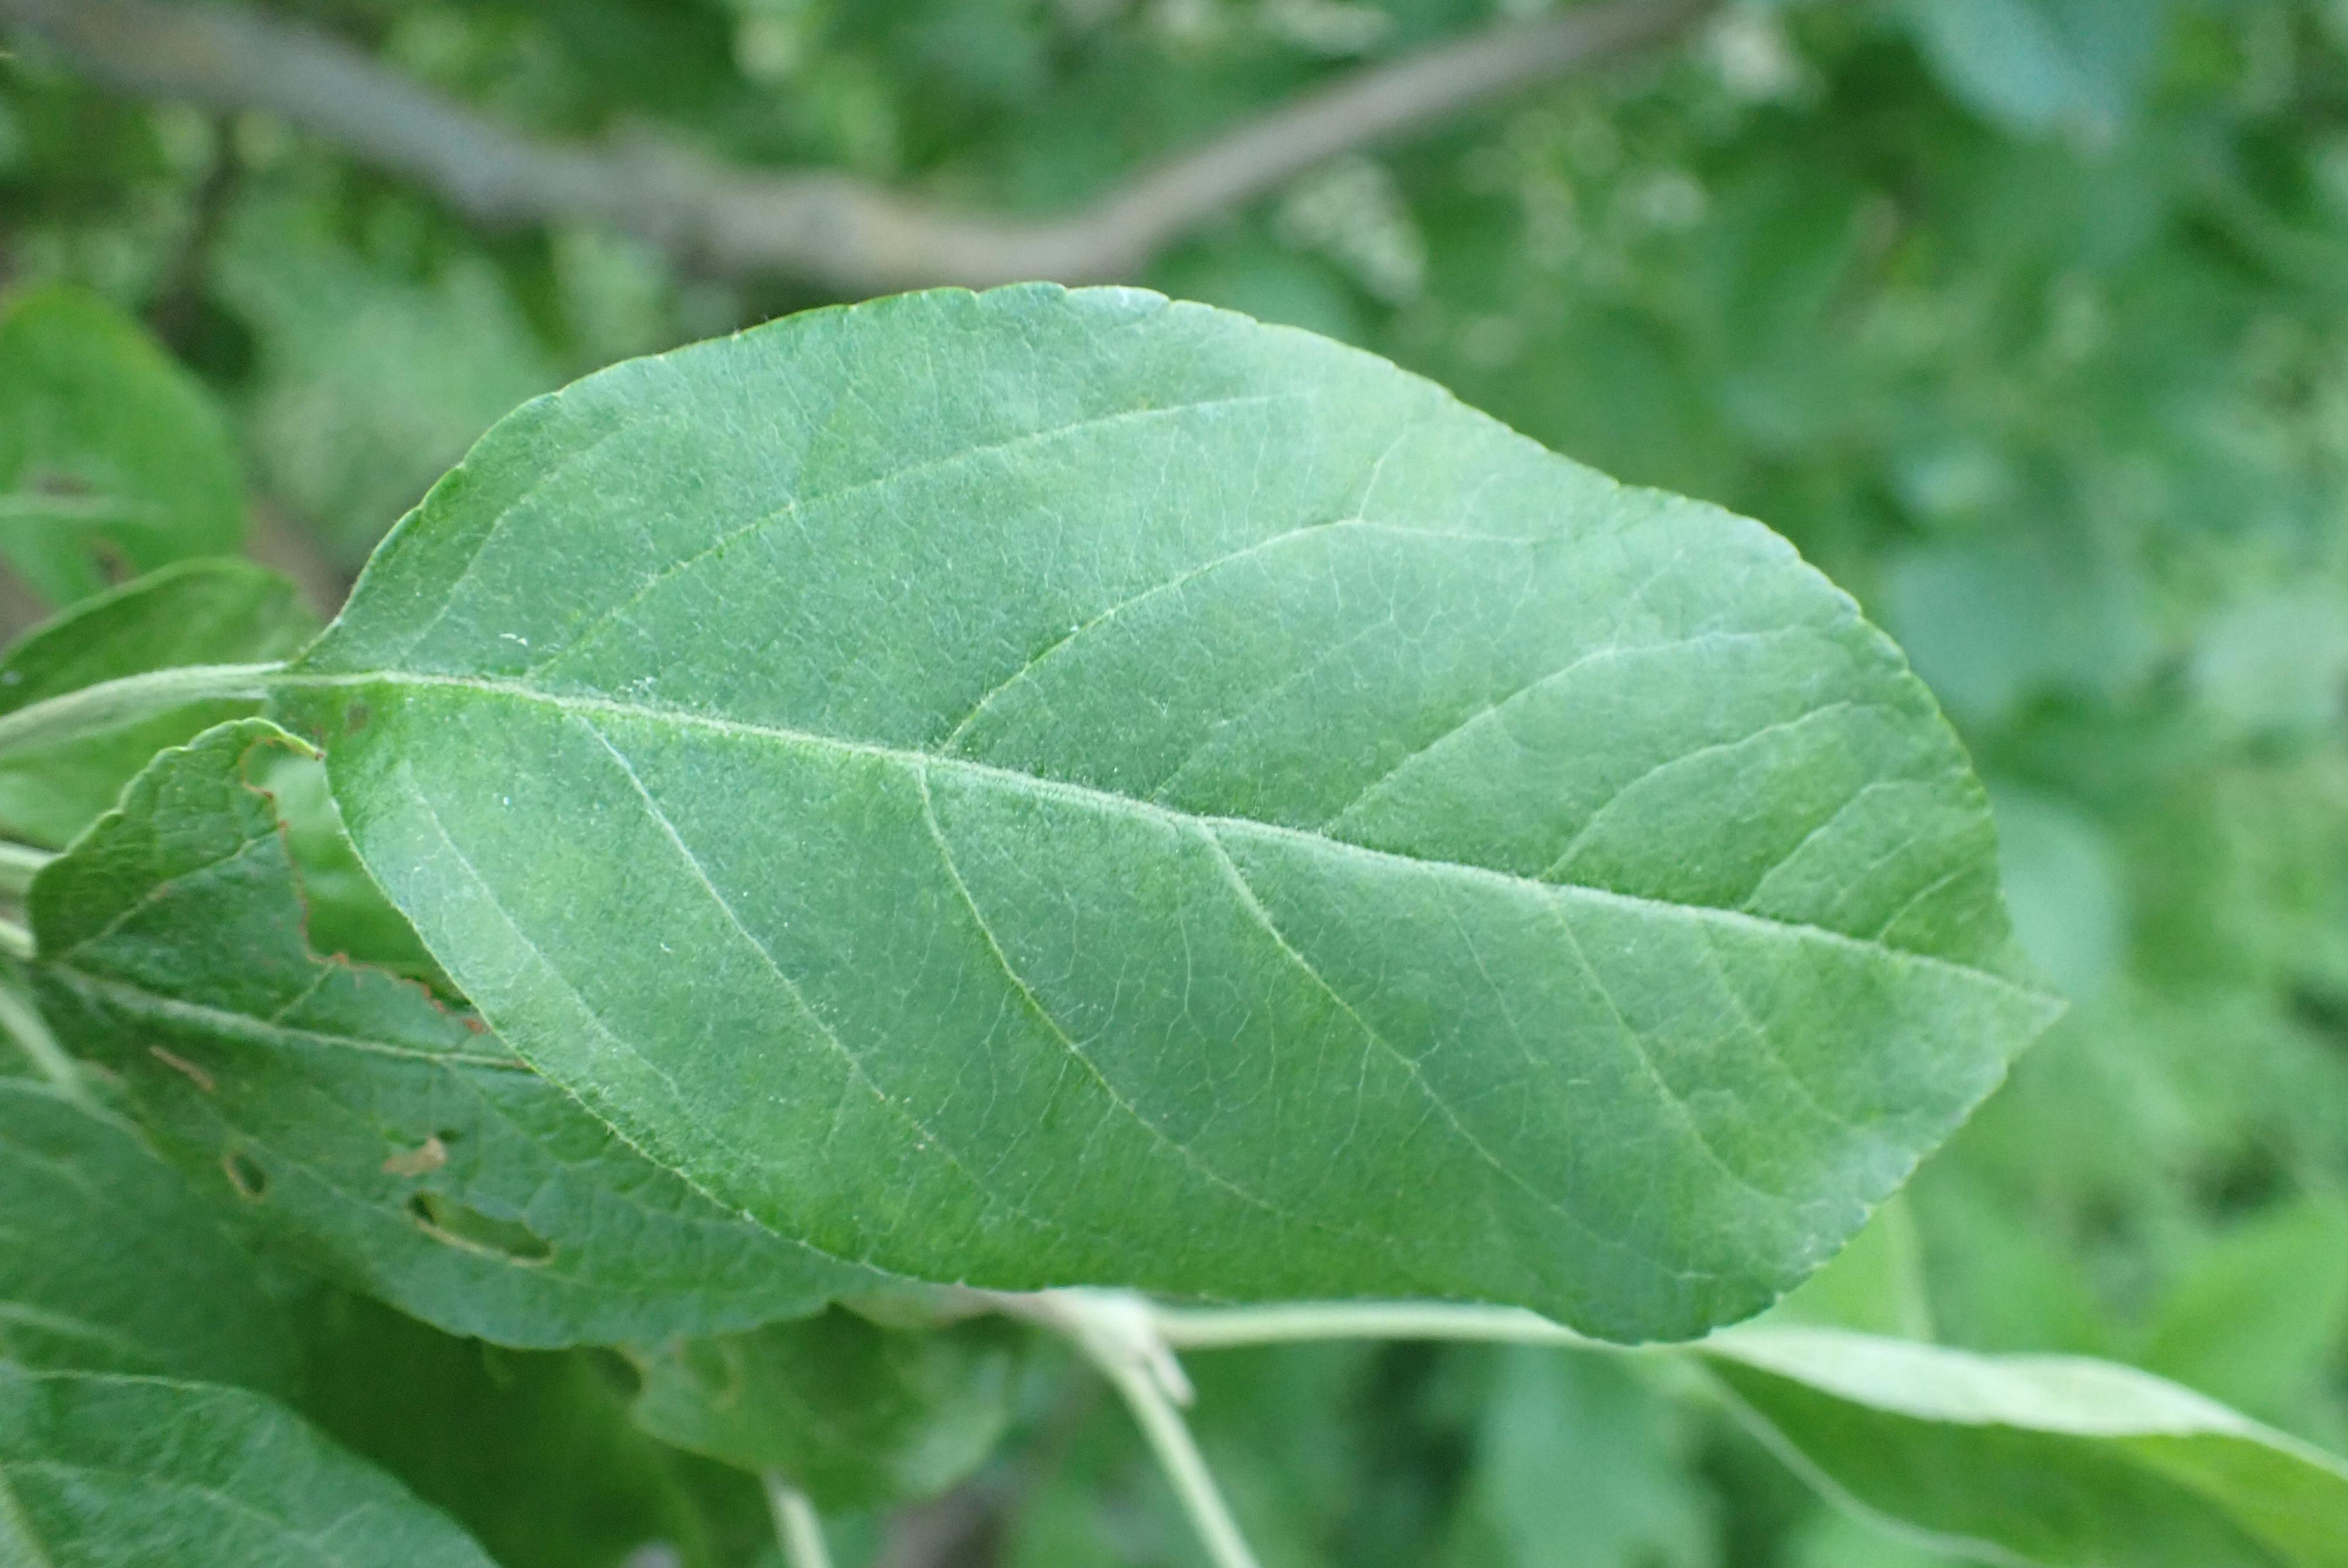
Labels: healthy